Four Olds

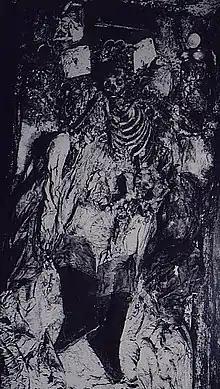
The remains of the Wanli Emperor at the Ming dynasty tombs. Red Guards dragged the remains of the emperor and of his empresses to the front of the tomb, where they denounced and burned them.

The Four Olds refer to categories used by the Red Guards during the Cultural Revolution to characterize elements of Chinese culture prior to the Chinese Communist Revolution that they were attempting to destroy. The Four Olds were 'old ideas', 'old culture', 'old customs', and 'old habits'. During the Red August of 1966, shortly after the onset of the Cultural Revolution, the Red Guards' campaign to destroy the Four Olds began amid the massacres being carried out in Beijing.